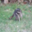
Label: raccoon